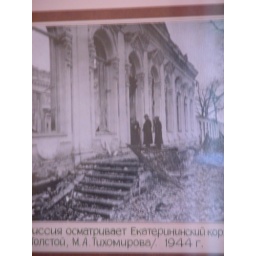
The building after it was destroyed by the Germans. Just walls remained.